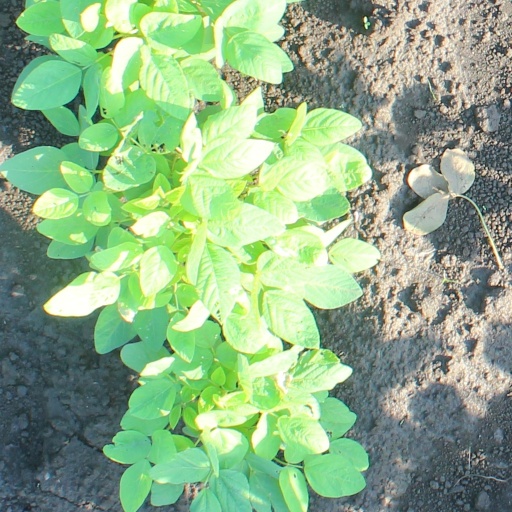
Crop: soybean